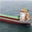
Label: ship